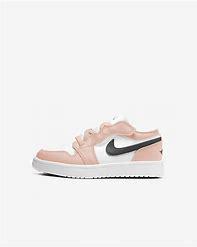
Brand: Jordan
Model: 1 Alt